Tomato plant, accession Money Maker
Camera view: horizontal (90 deg, fisheye); turntable rotation: 90 degrees
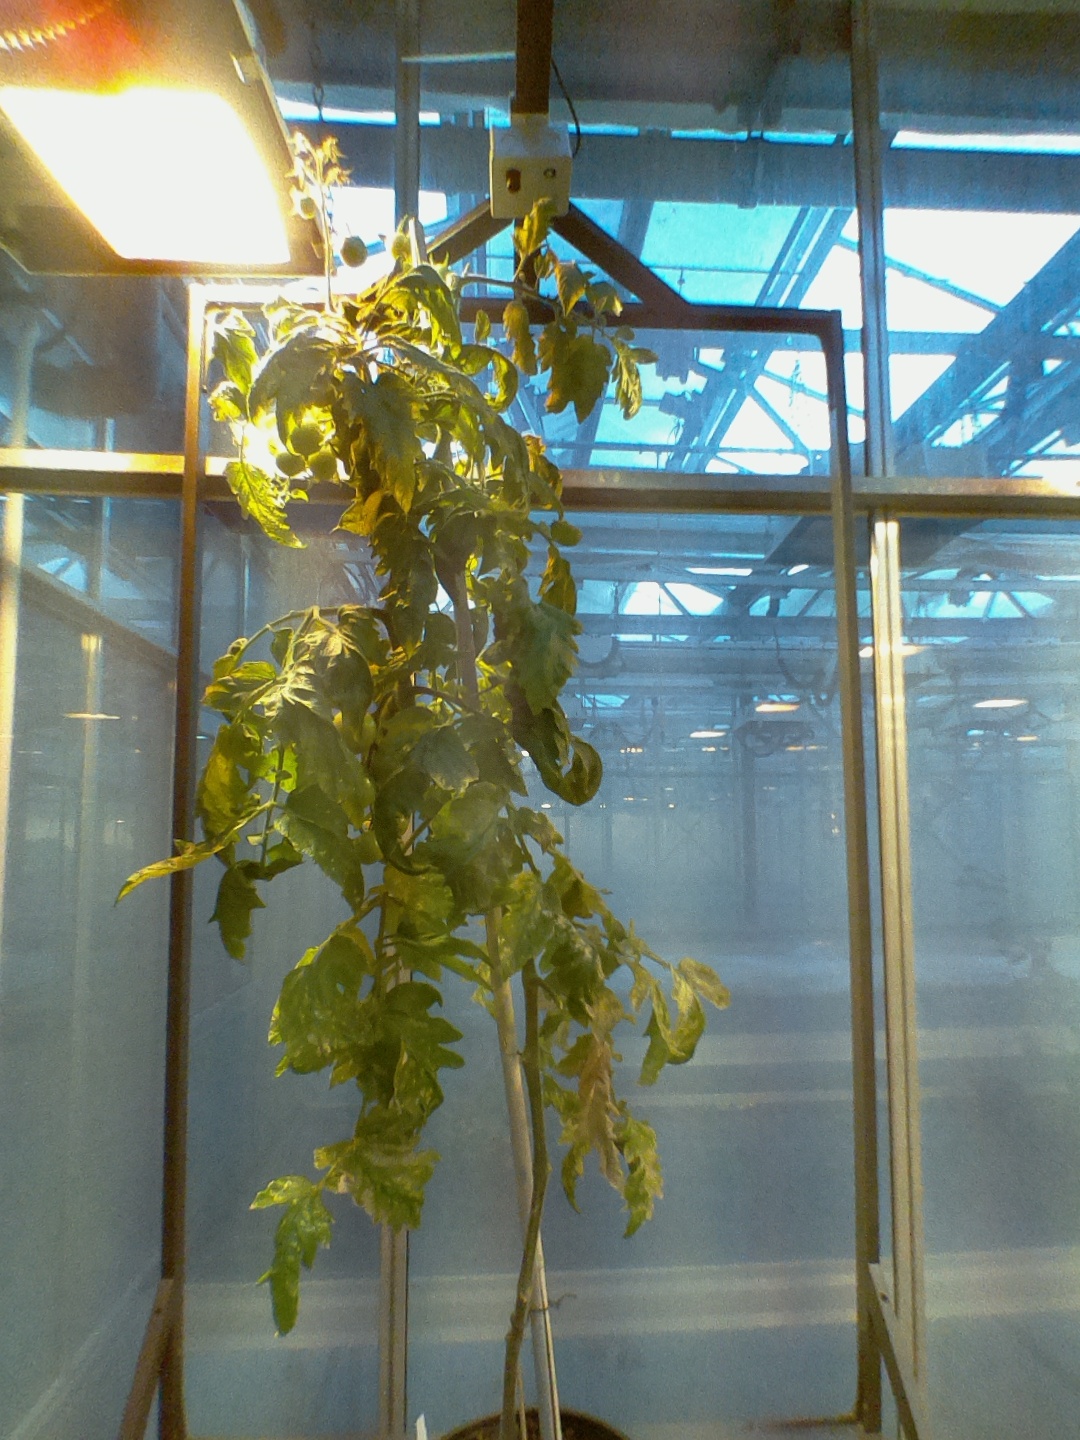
BBCH growth stage 79: 90% -100% of final fruit size